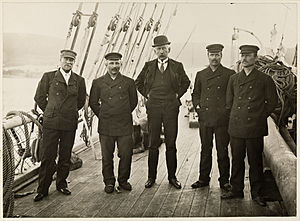
Fram-ekspeditionen 1910-1912 / Ekspeditionen / Rejsen mod Sydpolen / En tyvstart
De fem som rejse til Sydpolen, Sverre Hassel, Oscar Wisting, Roald Amundsen, Olav Bjaaland og Helmer Hanssen, ved ankomsten til Hobart, Tasmanien, marts 1912